Ukrainian Navy

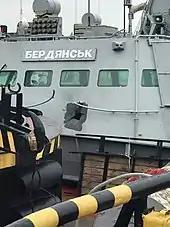
Captured BK-02 "Berdiansk" with a hole in the pilothouse

One of the episodes of this process was the story of "SKR-112" – effectively the first Ukrainian Navy ship. On 20 July 1992, the crew of "SKR-112" declared itself a Ukrainian ship and raised the Ukrainian flag. The Navy headquarters in Moscow considered this a mutiny and attempted to act accordingly. The ship left its base on the Crimean peninsula bound for Odesa, causing a chase and ramming attempts by ships still loyal to Moscow. Soon several other ships, auxiliary vessels, and coastal units of the Black Sea Fleet followed "SKR-112"s decision but with less violent outcomes.